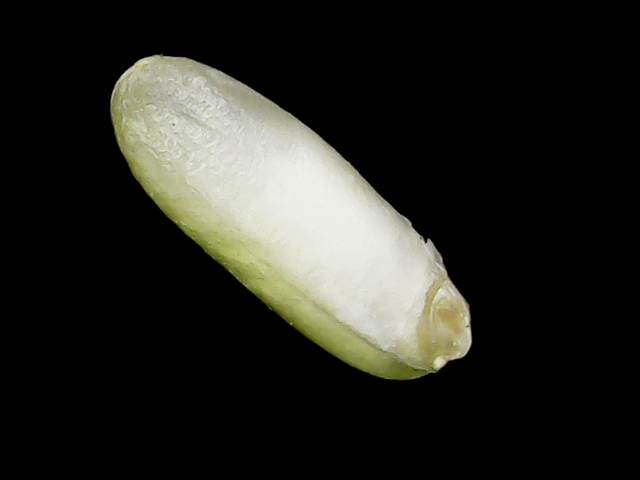
Rice variety: Binadhan24